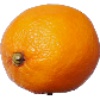
Label: Lemon Meyer 1